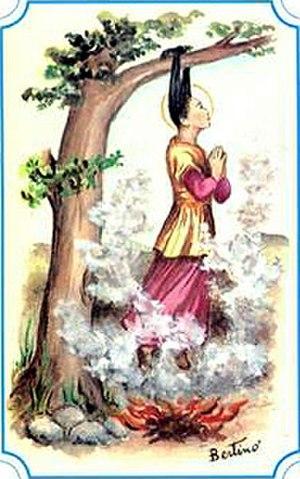
Sainte Zoé est une martyre romaine, victime des persécutions de Dioclétien à la fin du IIIᵉ siècle. Selon son hagiographie, convertie au christianisme par saint Sébastien, elle fut pendue par les cheveux à un arbre au-dessus d'un bûcher. Elle est fêtée le 5 juillet en Occident et le 18 décembre en Orient.